Leo and Loree

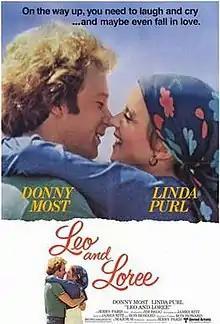

Leo and Loree is a 1980 American romantic comedy film directed by Jerry Paris, starring Donny Most and Linda Purl. It was the first theatrical film from Ron Howard's production company.